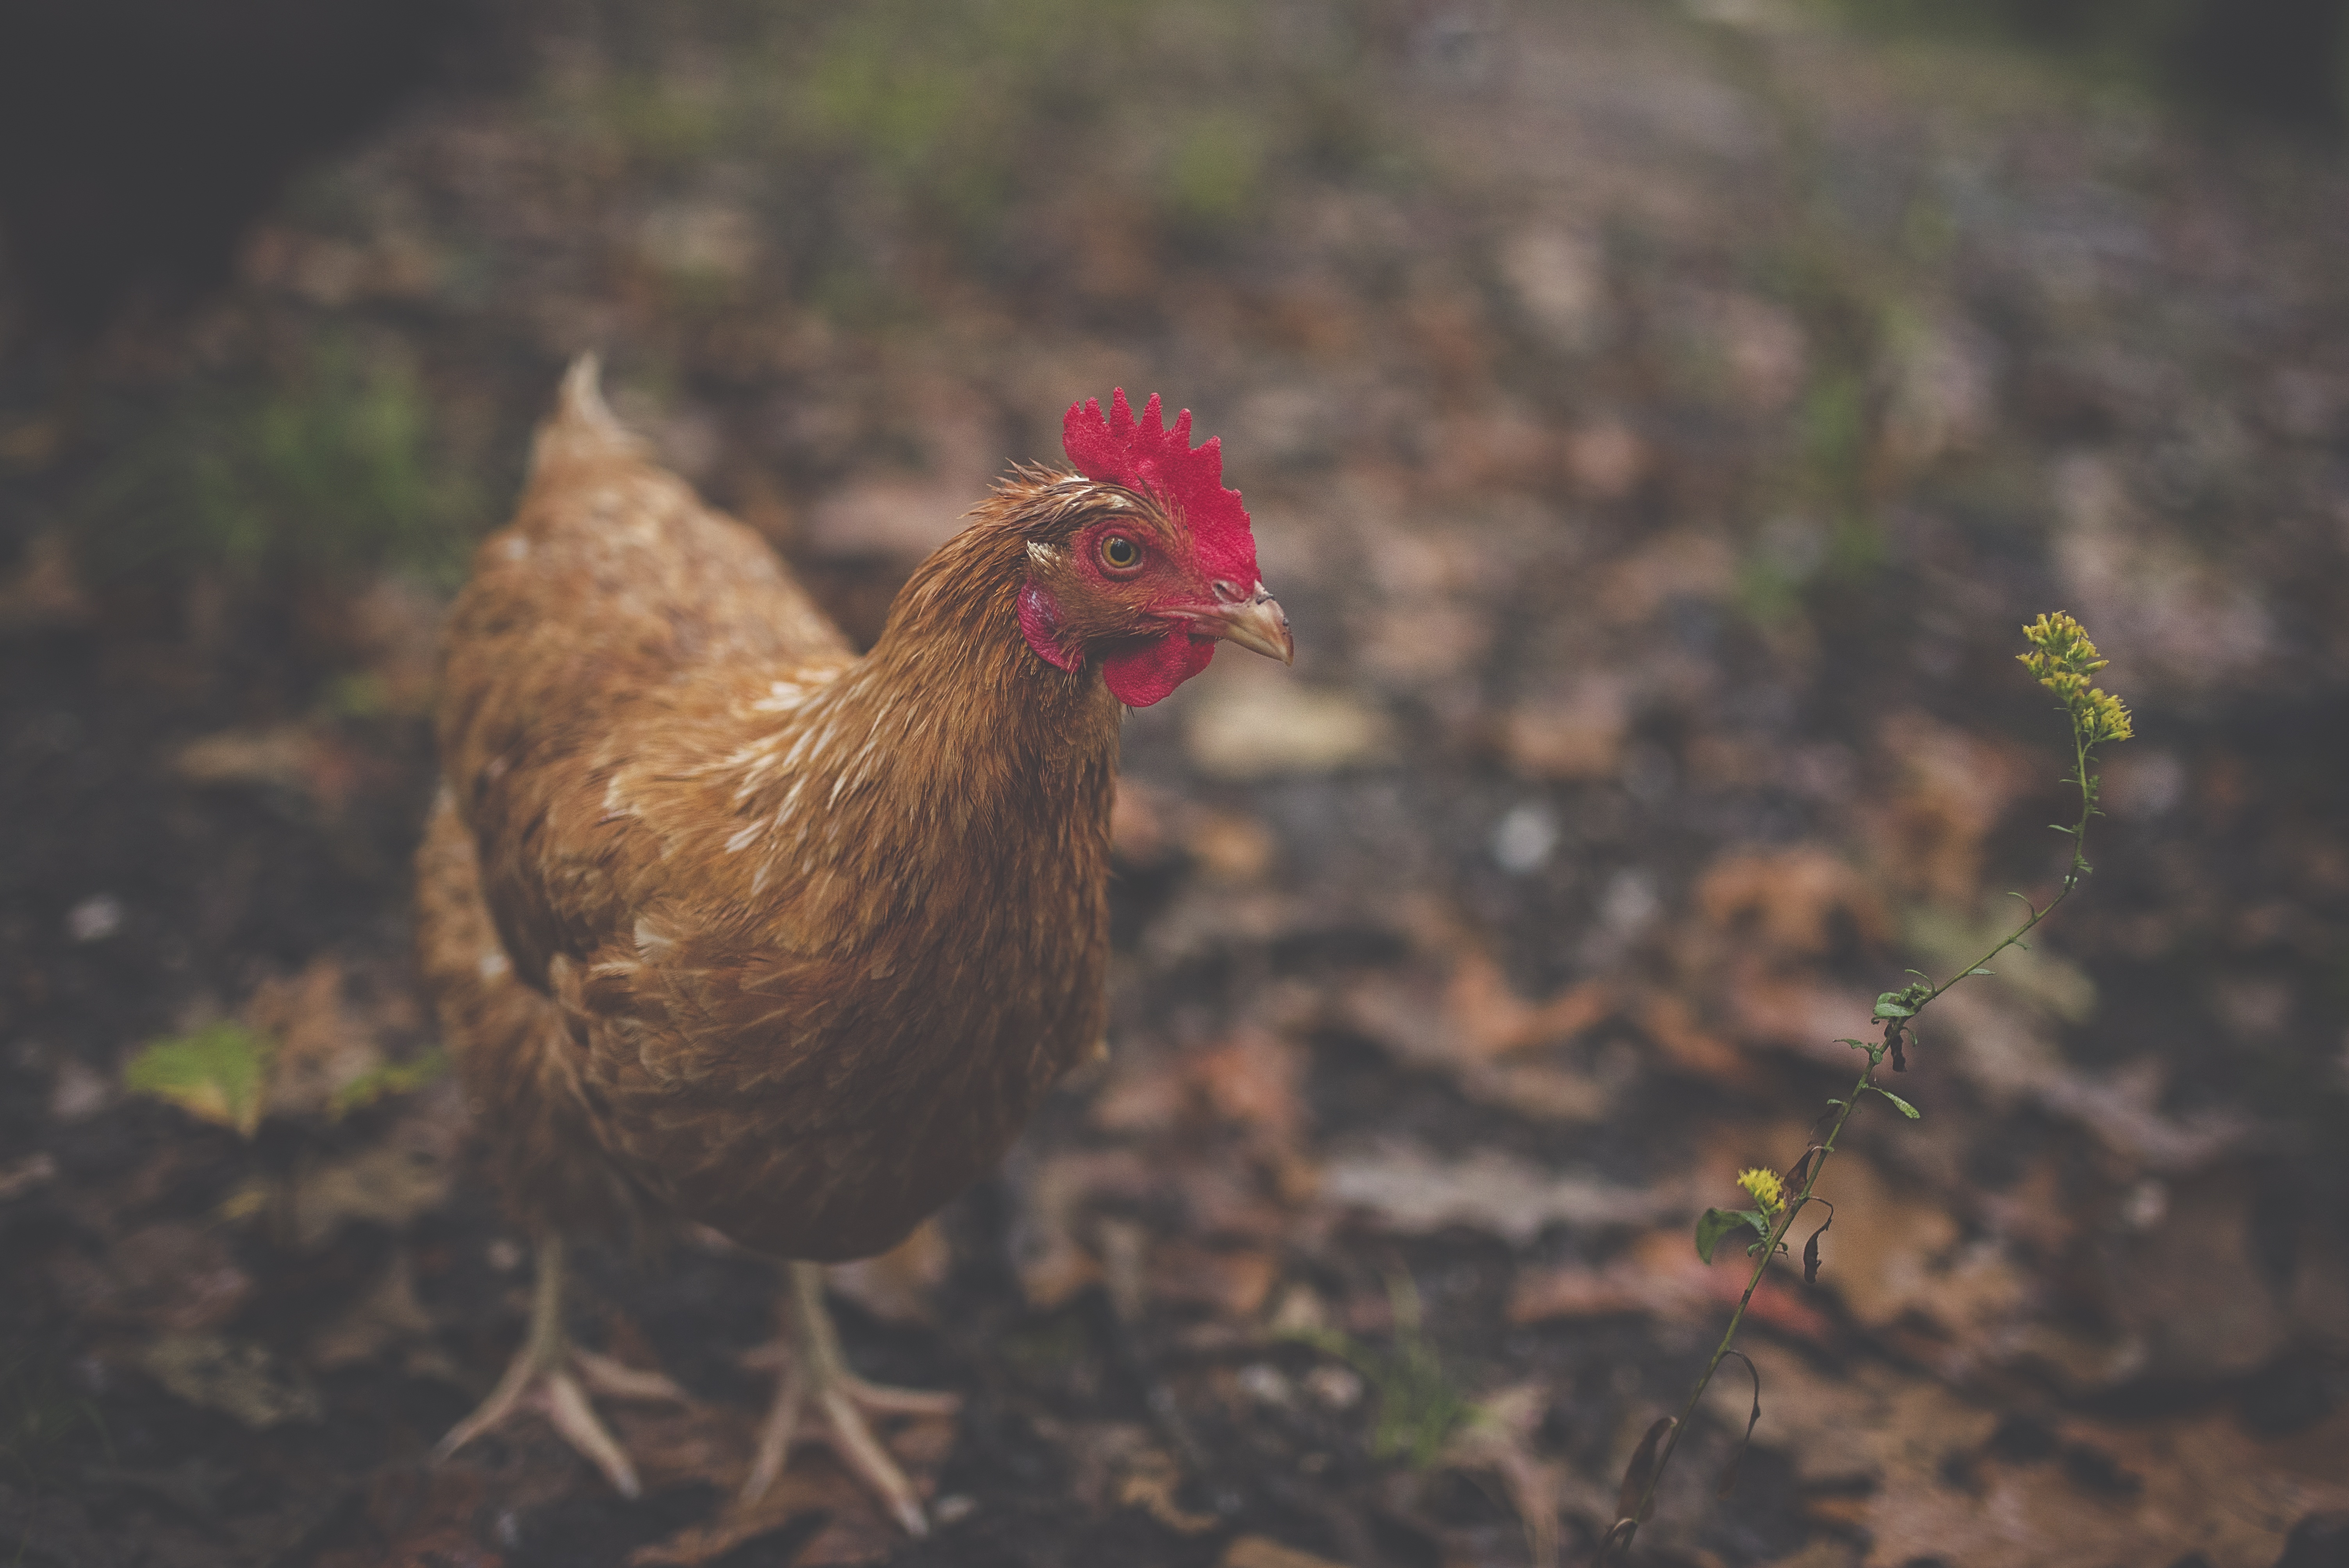
nature, bird, ground, prairie, animal, wildlife, beak, macro, chicken, fowl, fauna, rooster, hen, galliformes, vertebrate, phasianidae